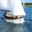
Label: ship